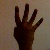
The image shows a hand gesture representing the number 4 in Indian Sign Language.